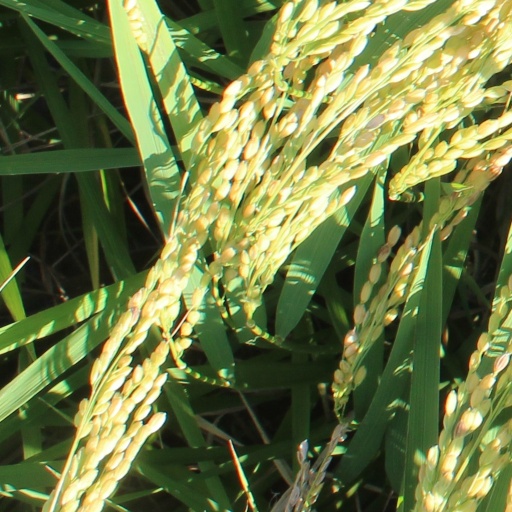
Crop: rice